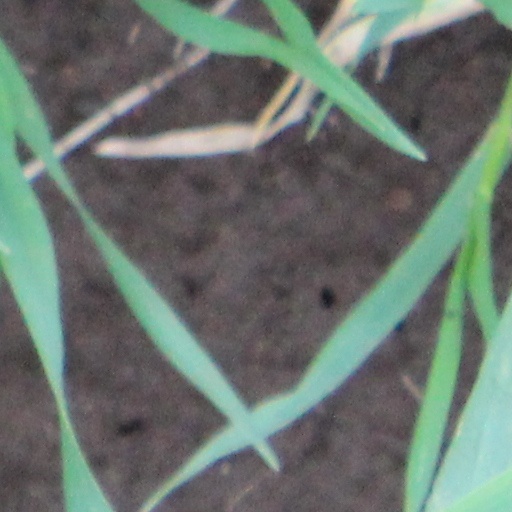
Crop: wheat